Joe McCarthy (outfielder)

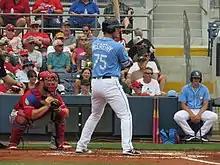
McCarthy with the Tampa Bay Rays

McCarthy began the 2016 season with the Bowling Green Hot Rods of the Class A Midwest League. In June, the Rays promoted him to the Charlotte Stone Crabs of the Class A-Advanced Florida State League. In 104 total games between the two teams, he slashed .285/.398/.430 with eight home runs, 60 RBIs, and 19 stolen bases.